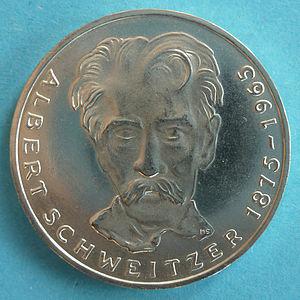
Albert Schweitzer né le 14 janvier 1875 à Kaysersberg et mort le 4 septembre 1965 à Lambaréné, est un médecin, pasteur et théologien protestant, philosophe et musicien alsacien.